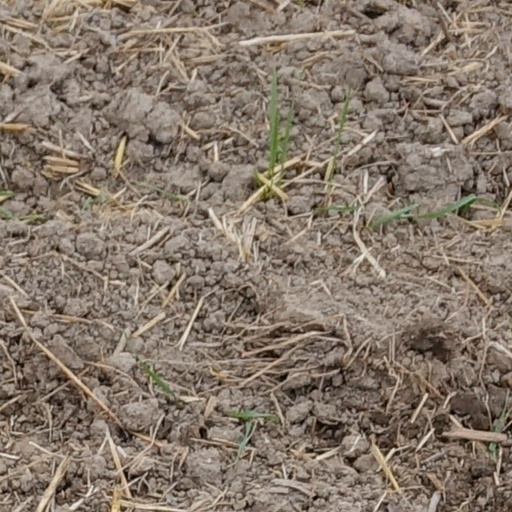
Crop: wheat